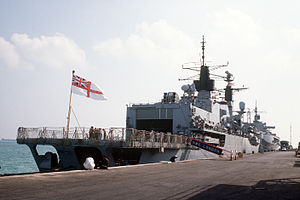
Broadsword-klassen / Udvikling
HMS London
Broadsword-klassen er en fregattype bygget til Royal Navy. I alt blev der bygget 14 skibe, fordelt på tre serier. Batch 3 er de eneste skibe stadig i brug i Royal Navy og forventes at udgå i løbet af foråret 2011 Syv batch 1 og 2 skibe er tidligere blevet solgt til Brasilien, Rumænien og Chile, to er blevet benyttet som skydemål og den sidste er blevet skrottet.